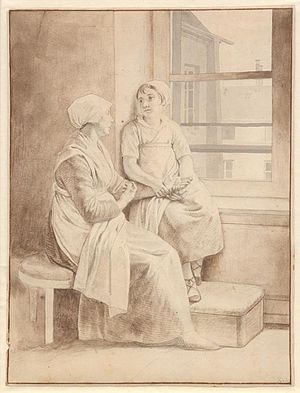
Ved et vindue i kunstnerens atelier / Analyse / Relation til andre værker
Kvinde og pige ved vindue: C.W. Eckersbergs Mor og datter - Eckersbergs værtinde i Paris fra 1811–1813.
C.W. Eckersberg (1783-1853), Mor og datter - Eckersbergs vaertinde i Paris (?), 1811-1813